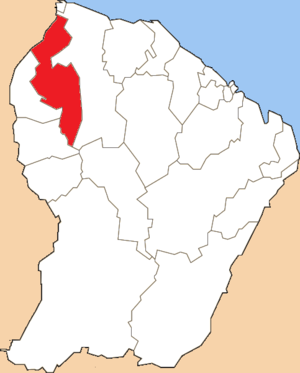
Situation du canton dans le département de la Guyane
Le canton de Saint-Laurent-du-Maroni est une ancienne division administrative française, située dans le département de la Guyane, dans l'arrondissement de Saint-Laurent-du-Maroni.